Church of the Twelve Apostles

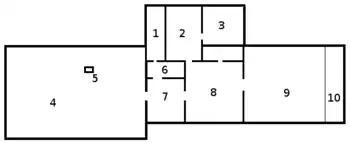
Simplified diagram of the second floor: 1 – Staircase, entrance; 2 – Order Chambers (living room); 3 – Order Chambers (cabinet); 4 – Cross (Mirovennaya) chamber; 5 – Oven for the preparation of the world; 6 – Small canopy; 7 – Ceremonial canopy; 8 – refectory; 9 - Church of the Cathedral of the Twelve Apostles; 10 - Iconostasis

Currently, the Patriarchal Chambers are a two-three-story building (in one place the remainder of the fourth floor is preserved – the Peter's tent), with a front facade facing south, on the Cathedral Square. The structure of the building includes the five-domed church of the Twelve Apostles with double-glazed windows. Under the church are two travel arches. A gallery on pillars is attached to the northern facade.